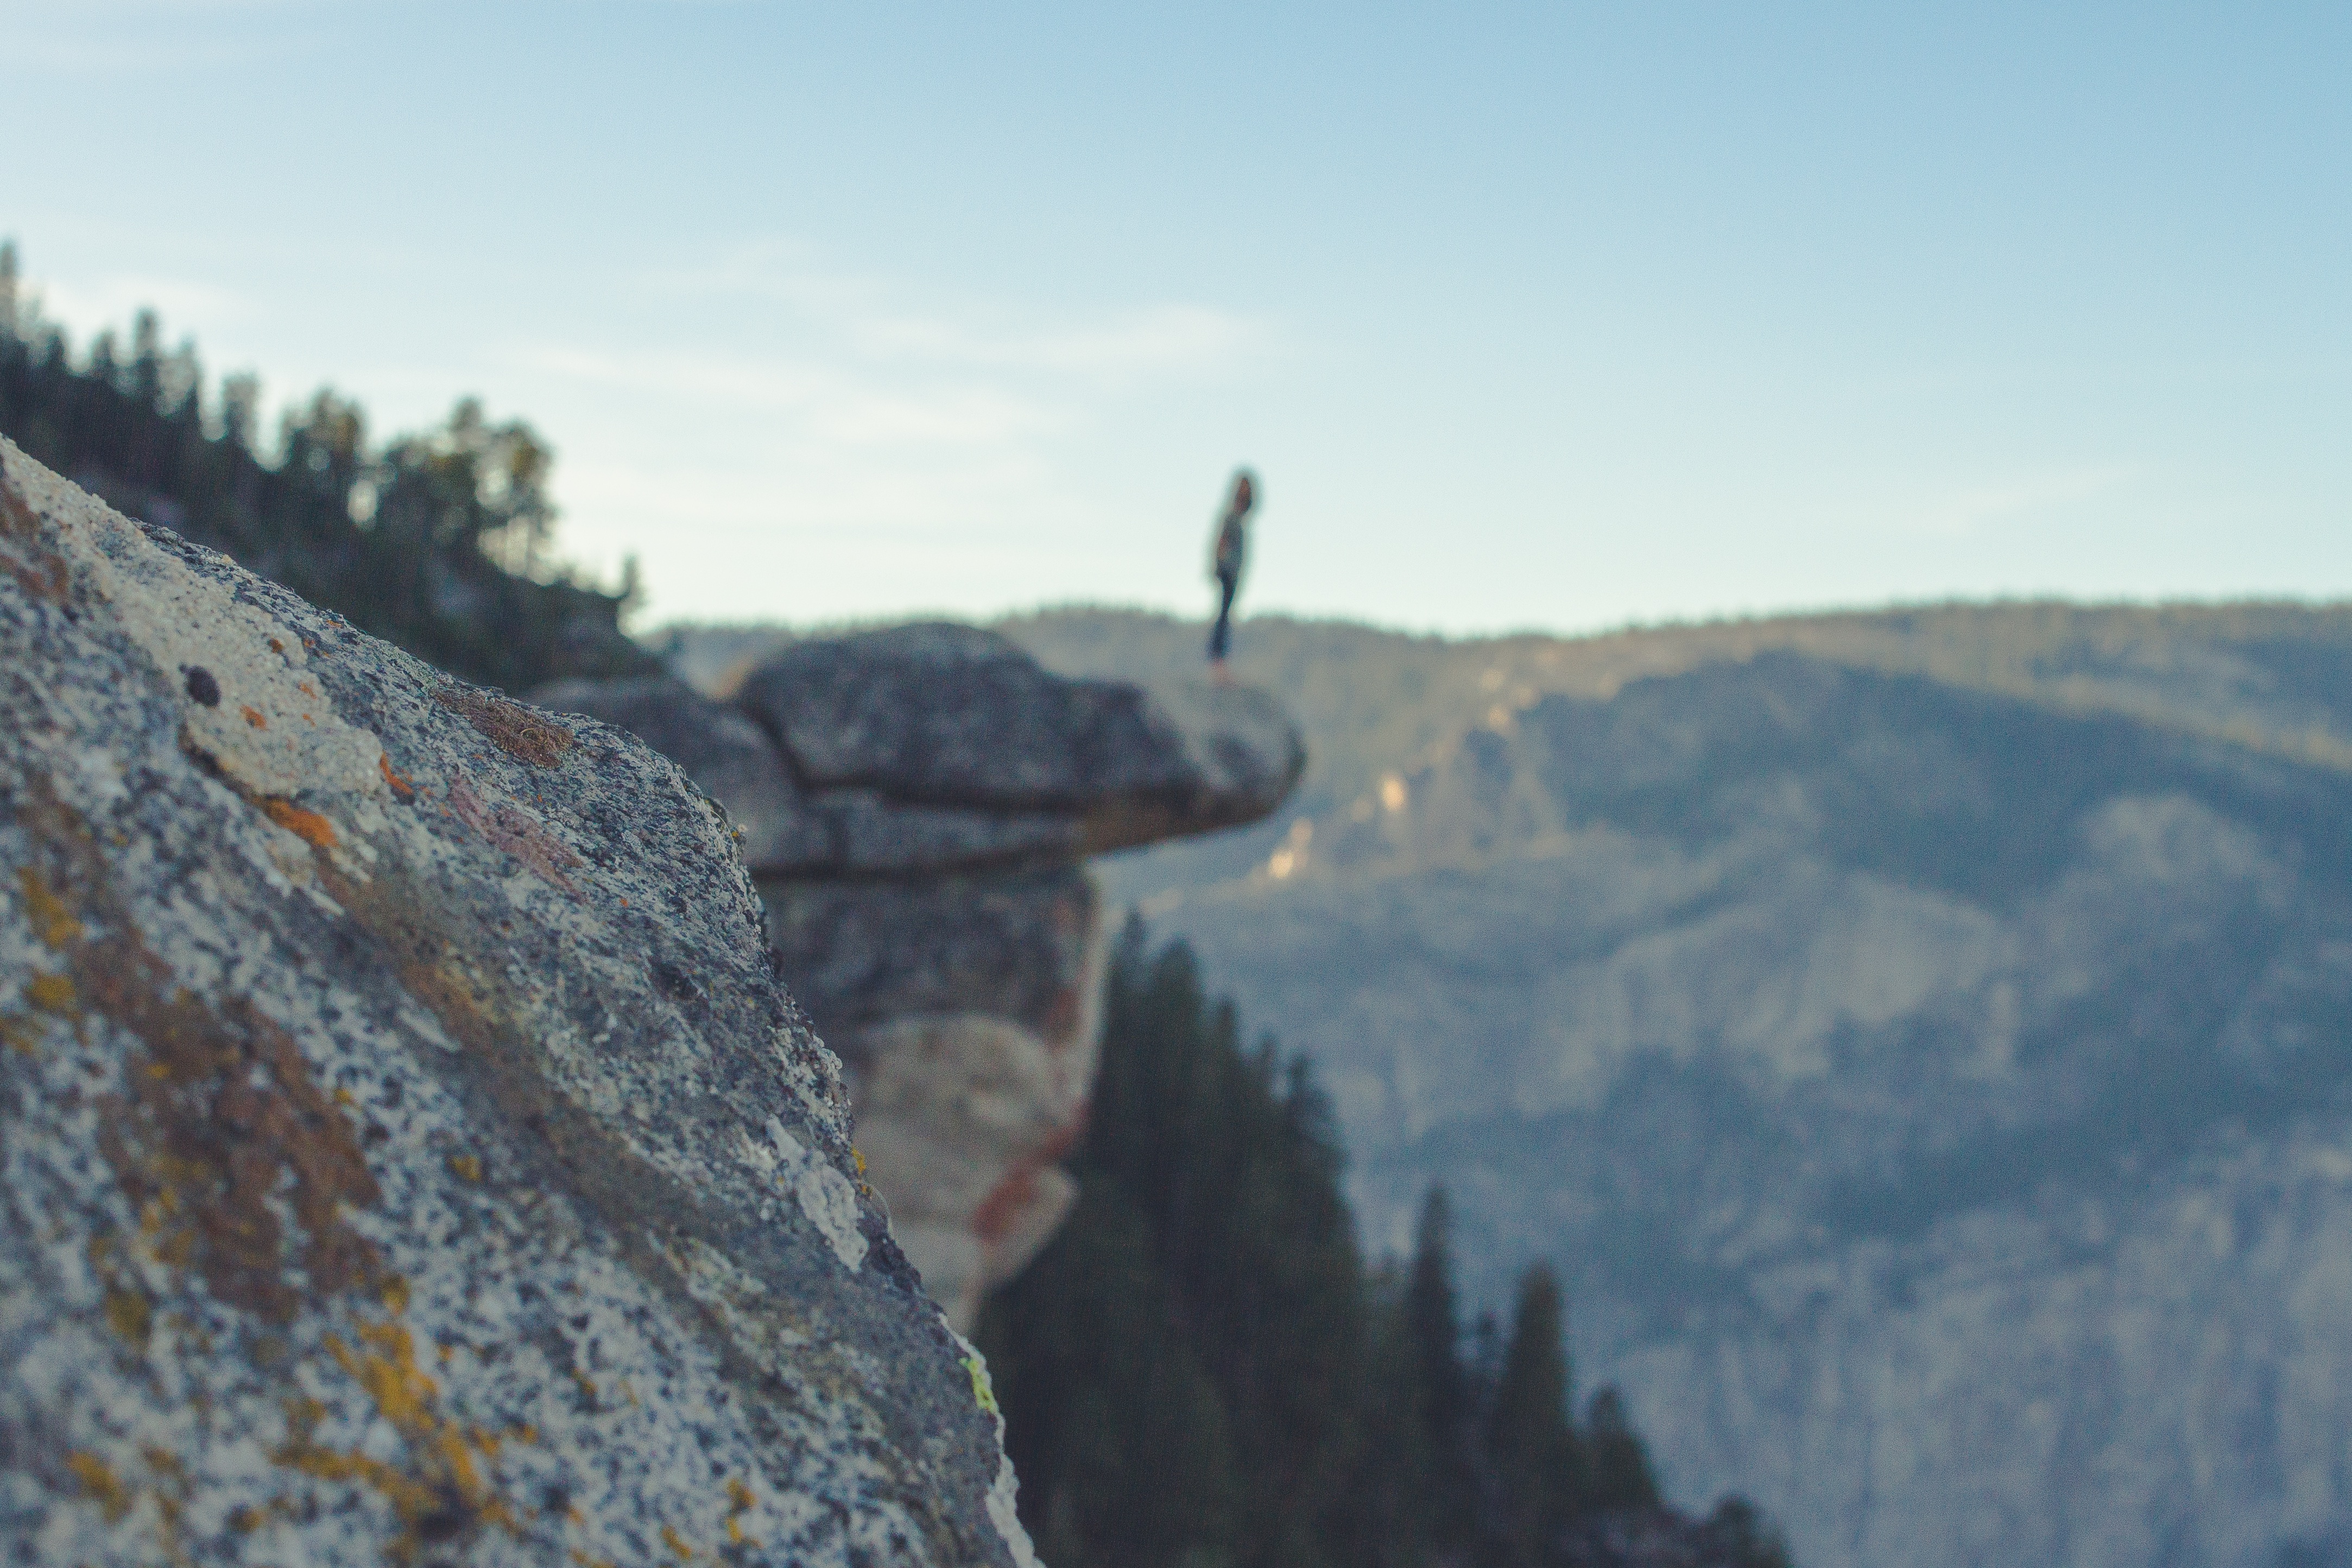
rock, wilderness, mountain, adventure, mountain range, cliff, extreme sport, terrain, ridge, summit, geology, landform, mountainous landforms